Egidio Arévalo

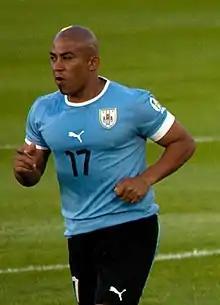
Arévalo with Uruguay in 2011

Egidio Raúl Arévalo Ríos (born 1 January 1982), nicknamed El Cacha, is a Uruguayan former professional footballer who played as a defensive midfielder. He also holds Mexican citizenship.